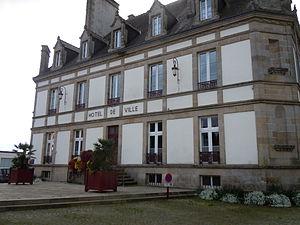
mairie de Guémené-sur-Scorff (département du Morbihan)
Guémené-sur-Scorff [gemne syʁ skɔʁf] est une commune française située dans le département du Morbihan, en région Bretagne. Elle est considérée comme la capitale du Pays Pourlet. Elle doit aujourd'hui surtout sa renommée à sa spécialité gastronomique : l'andouille de Guémené.